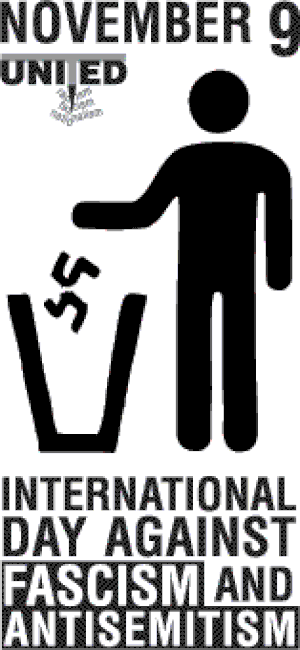
L’antisémitisme est le nom donné de nos jours à la discrimination et à l'hostilité manifestées à l'encontre des Juifs en tant que groupe ethnique, religieux ou supposément racial.